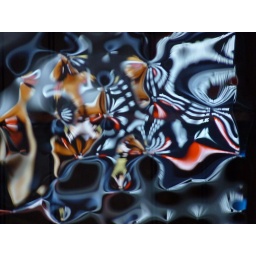
Football scenes on a modern LCD HD TV as reflected in old wavy glass on a cabinet door.